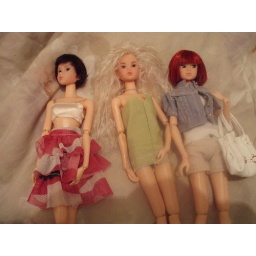
i will dress them up in something cute before i send them ^__^